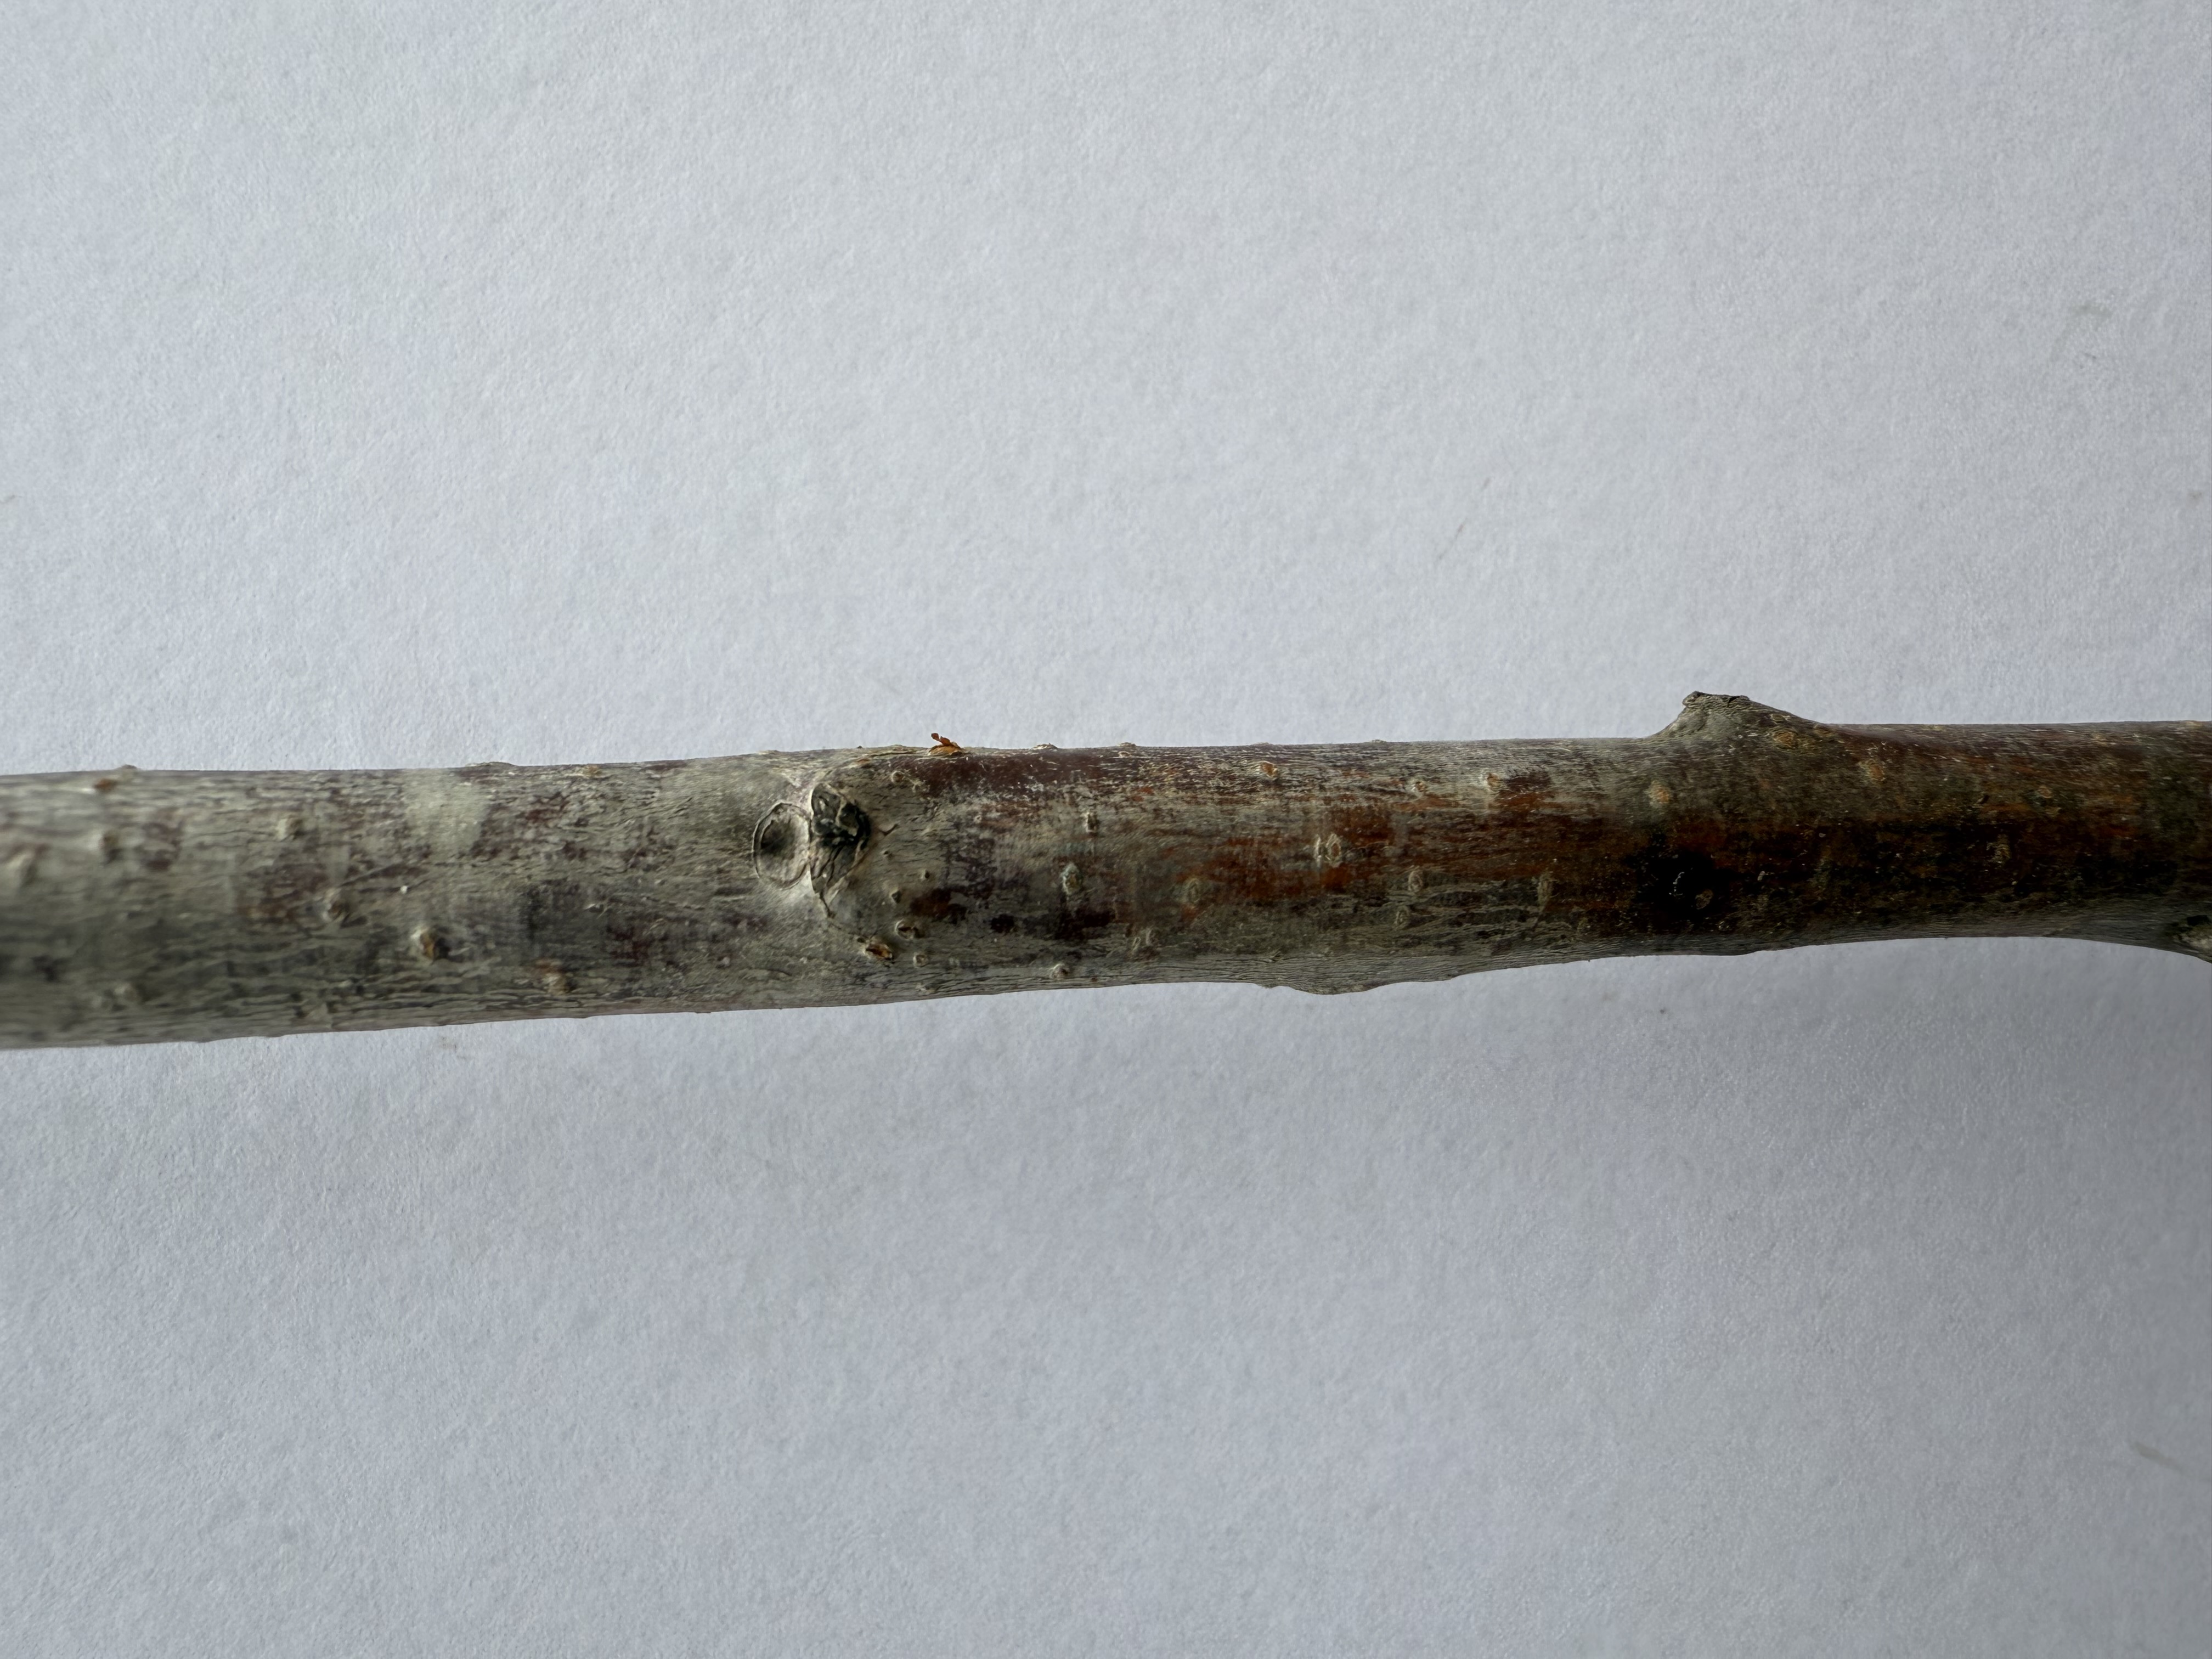
Variety: Ziraat 0900 Cherry